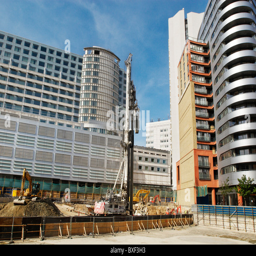
piling in process on a construction site